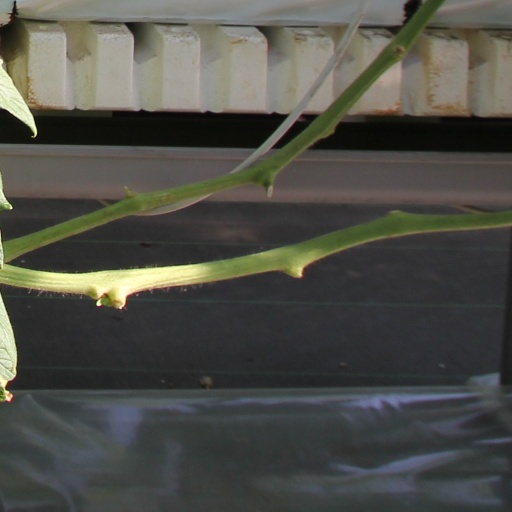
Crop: tomato